Georgy Sarkisyants

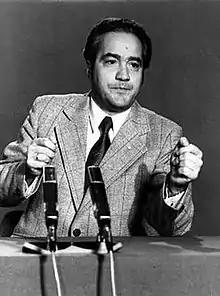
Georgy Sarkisyants

Georgy Georgievich Sarkisyants (March 16, 1934, in Moscow – May 5, 2011, in Moscow ) was a Soviet and Russian sports journalist and TV commentator, best known for the television show "Football Review", a television and radio commentary of the largest sporting events.